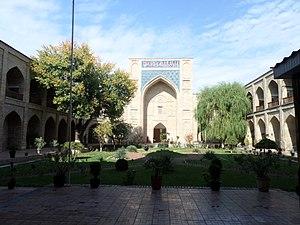
La médersa Koukeldach est une médersa de Tachkent, capitale de l'Ouzbékistan. C'est la médersa la plus importante des vingt-trois que comprend la vieille ville de Tachkent. Elle a été construite au plus tard en 1568-1569 par le ministre des sultans chaybanides, Barak Khan et Dervich Khan, et a pris le nom de « Koukeldach », ce qui signifie « frère de lait », c'est-à-dire en fait « ami de cœur ». C'est ainsi qu'étaient nommés les dignitaires de confiance des sultans.